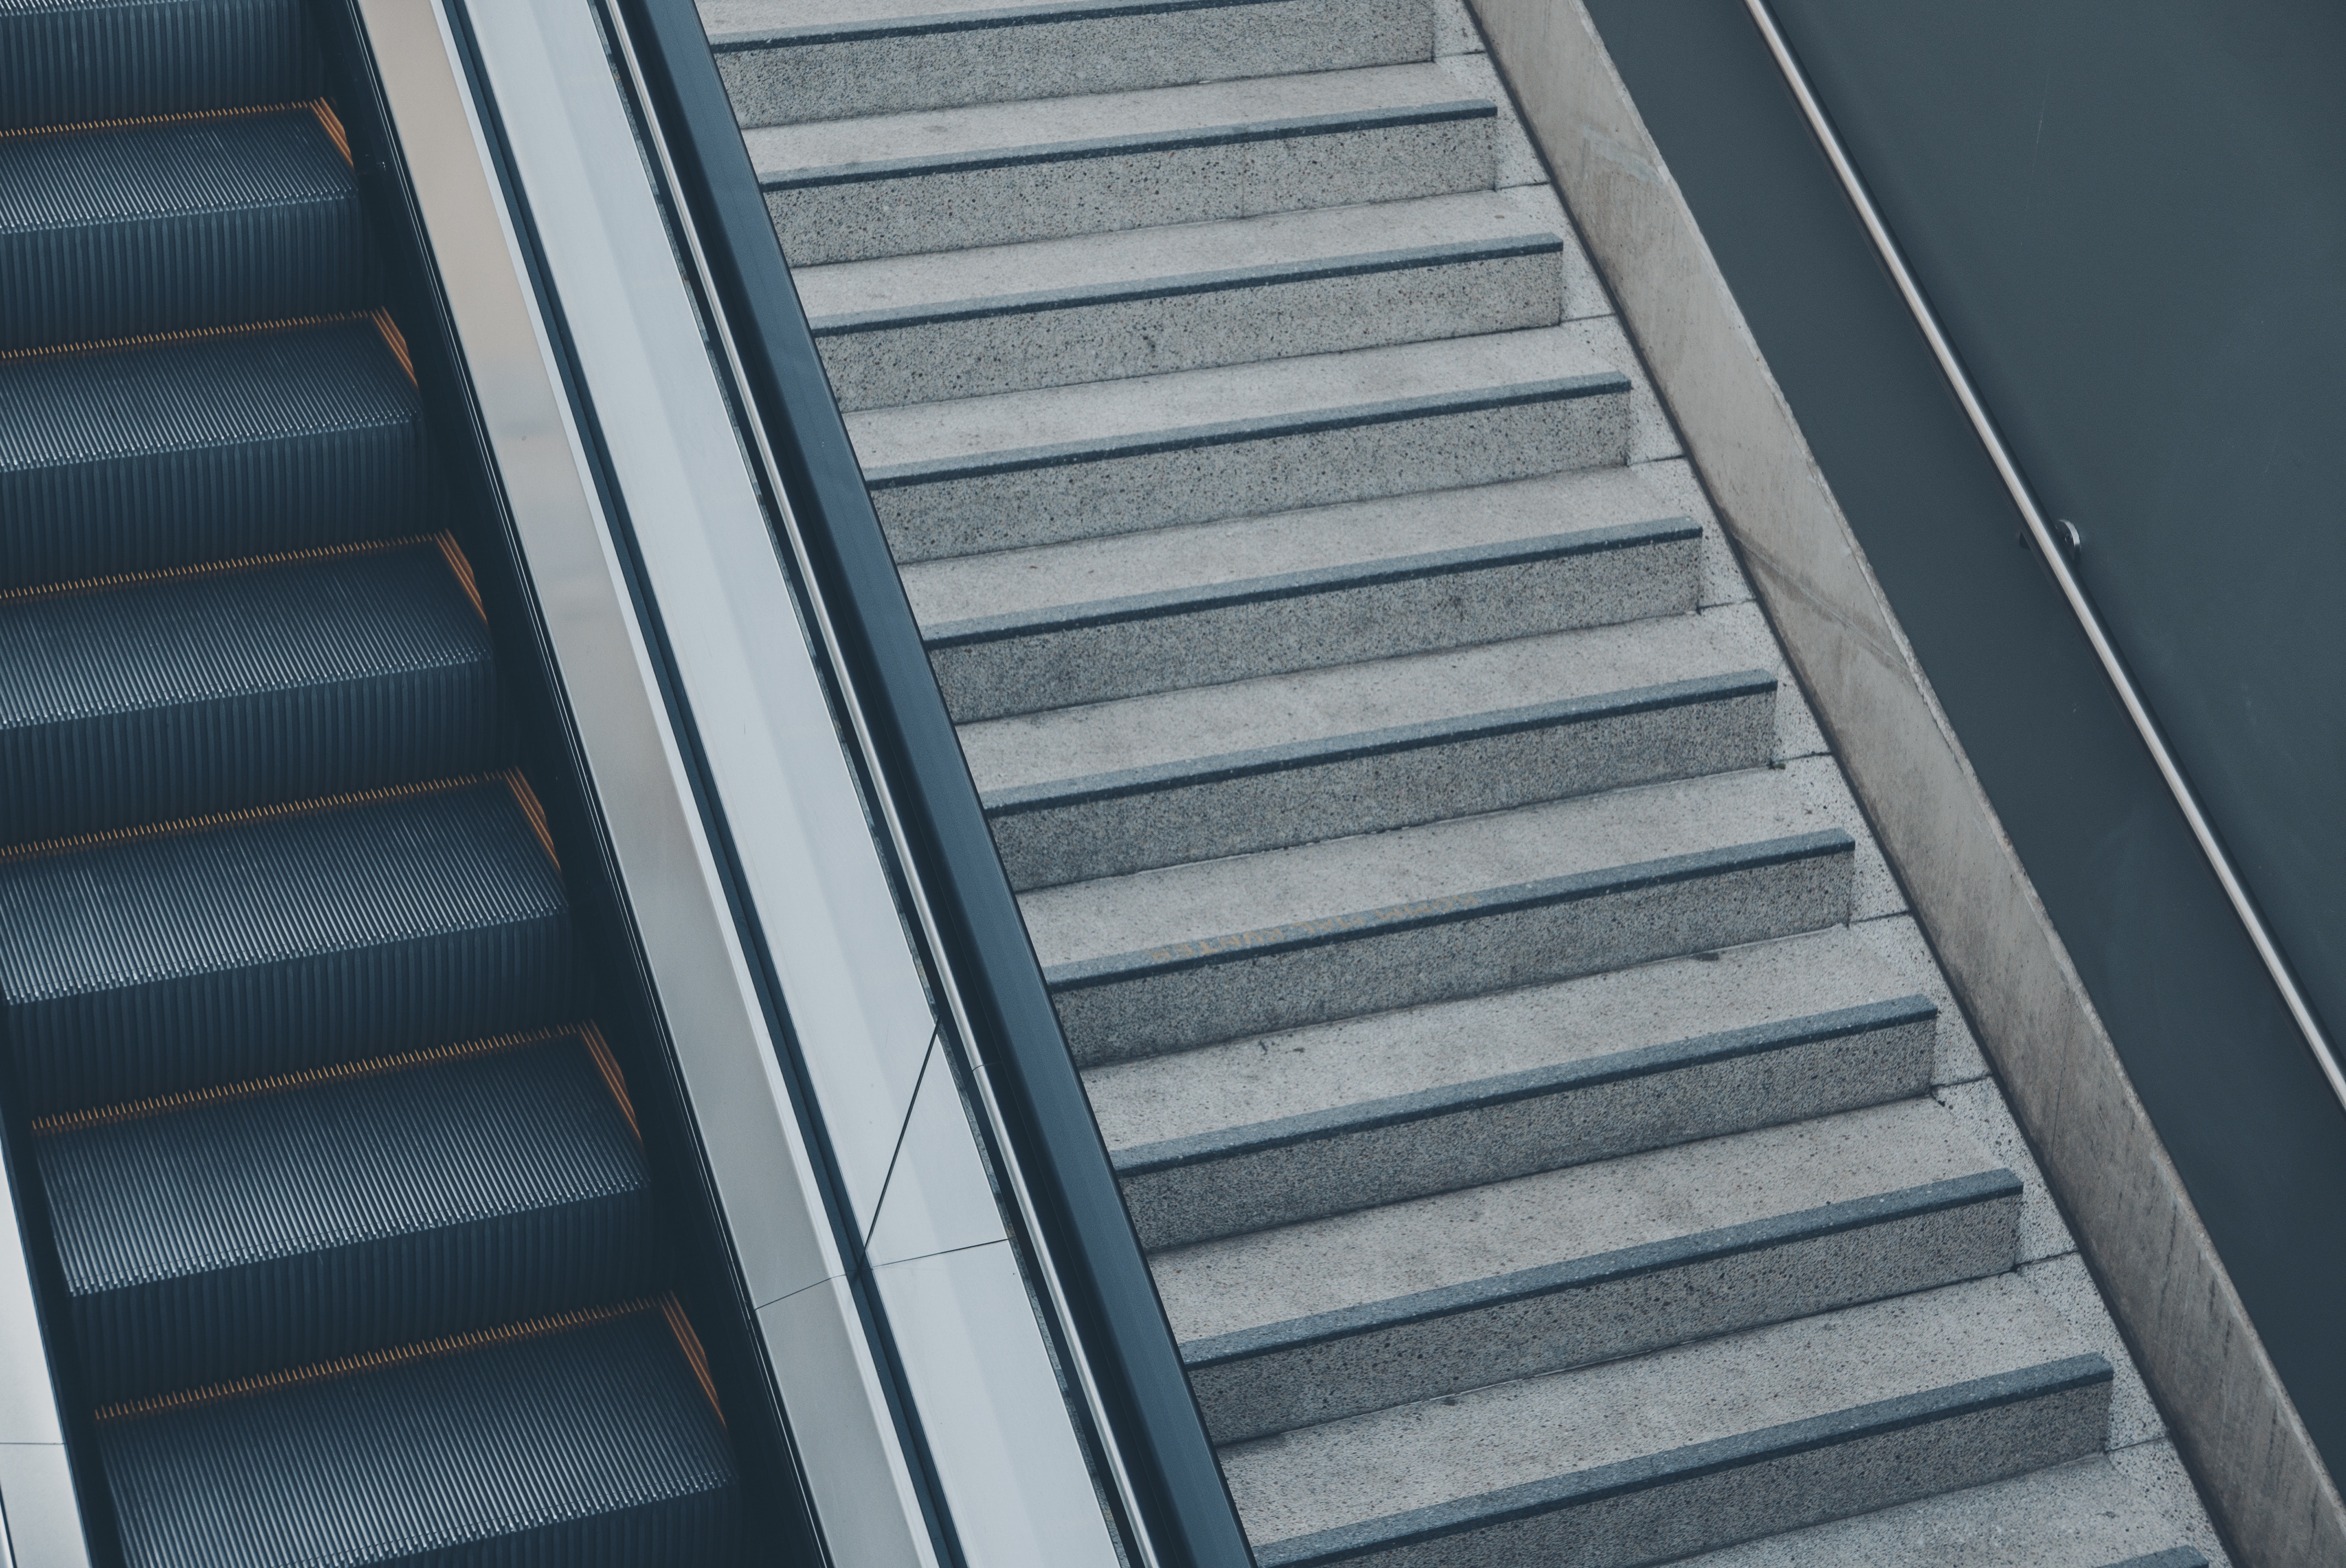
architecture, structure, window, roof, building, steel, line, metal, facade, angle, siding, daylighting, composite material